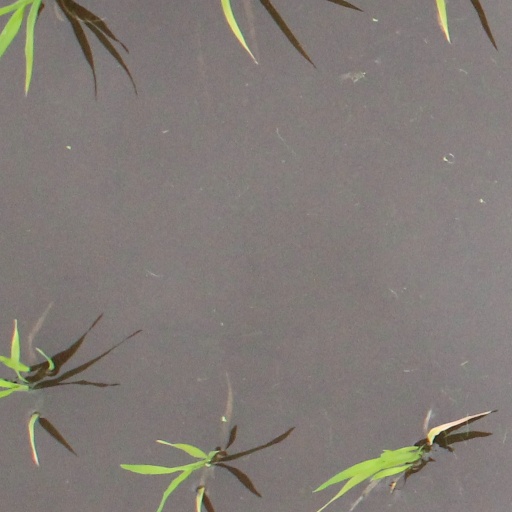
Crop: rice